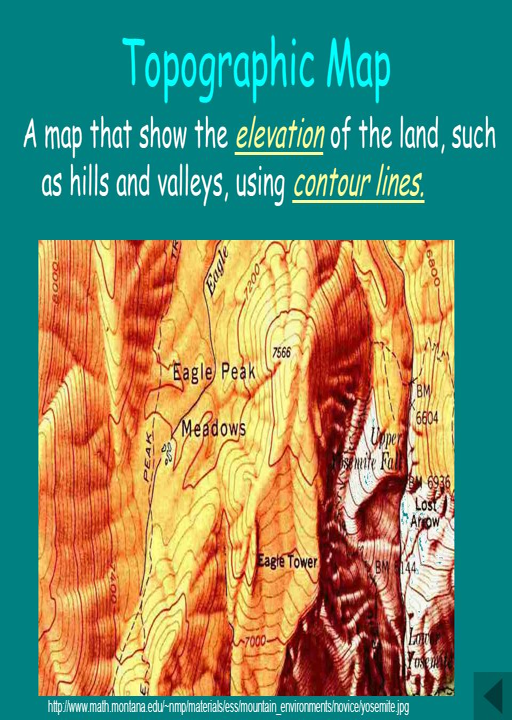
topographic a map that show the elevation of the land , such as hills and valleys , using contour lines .